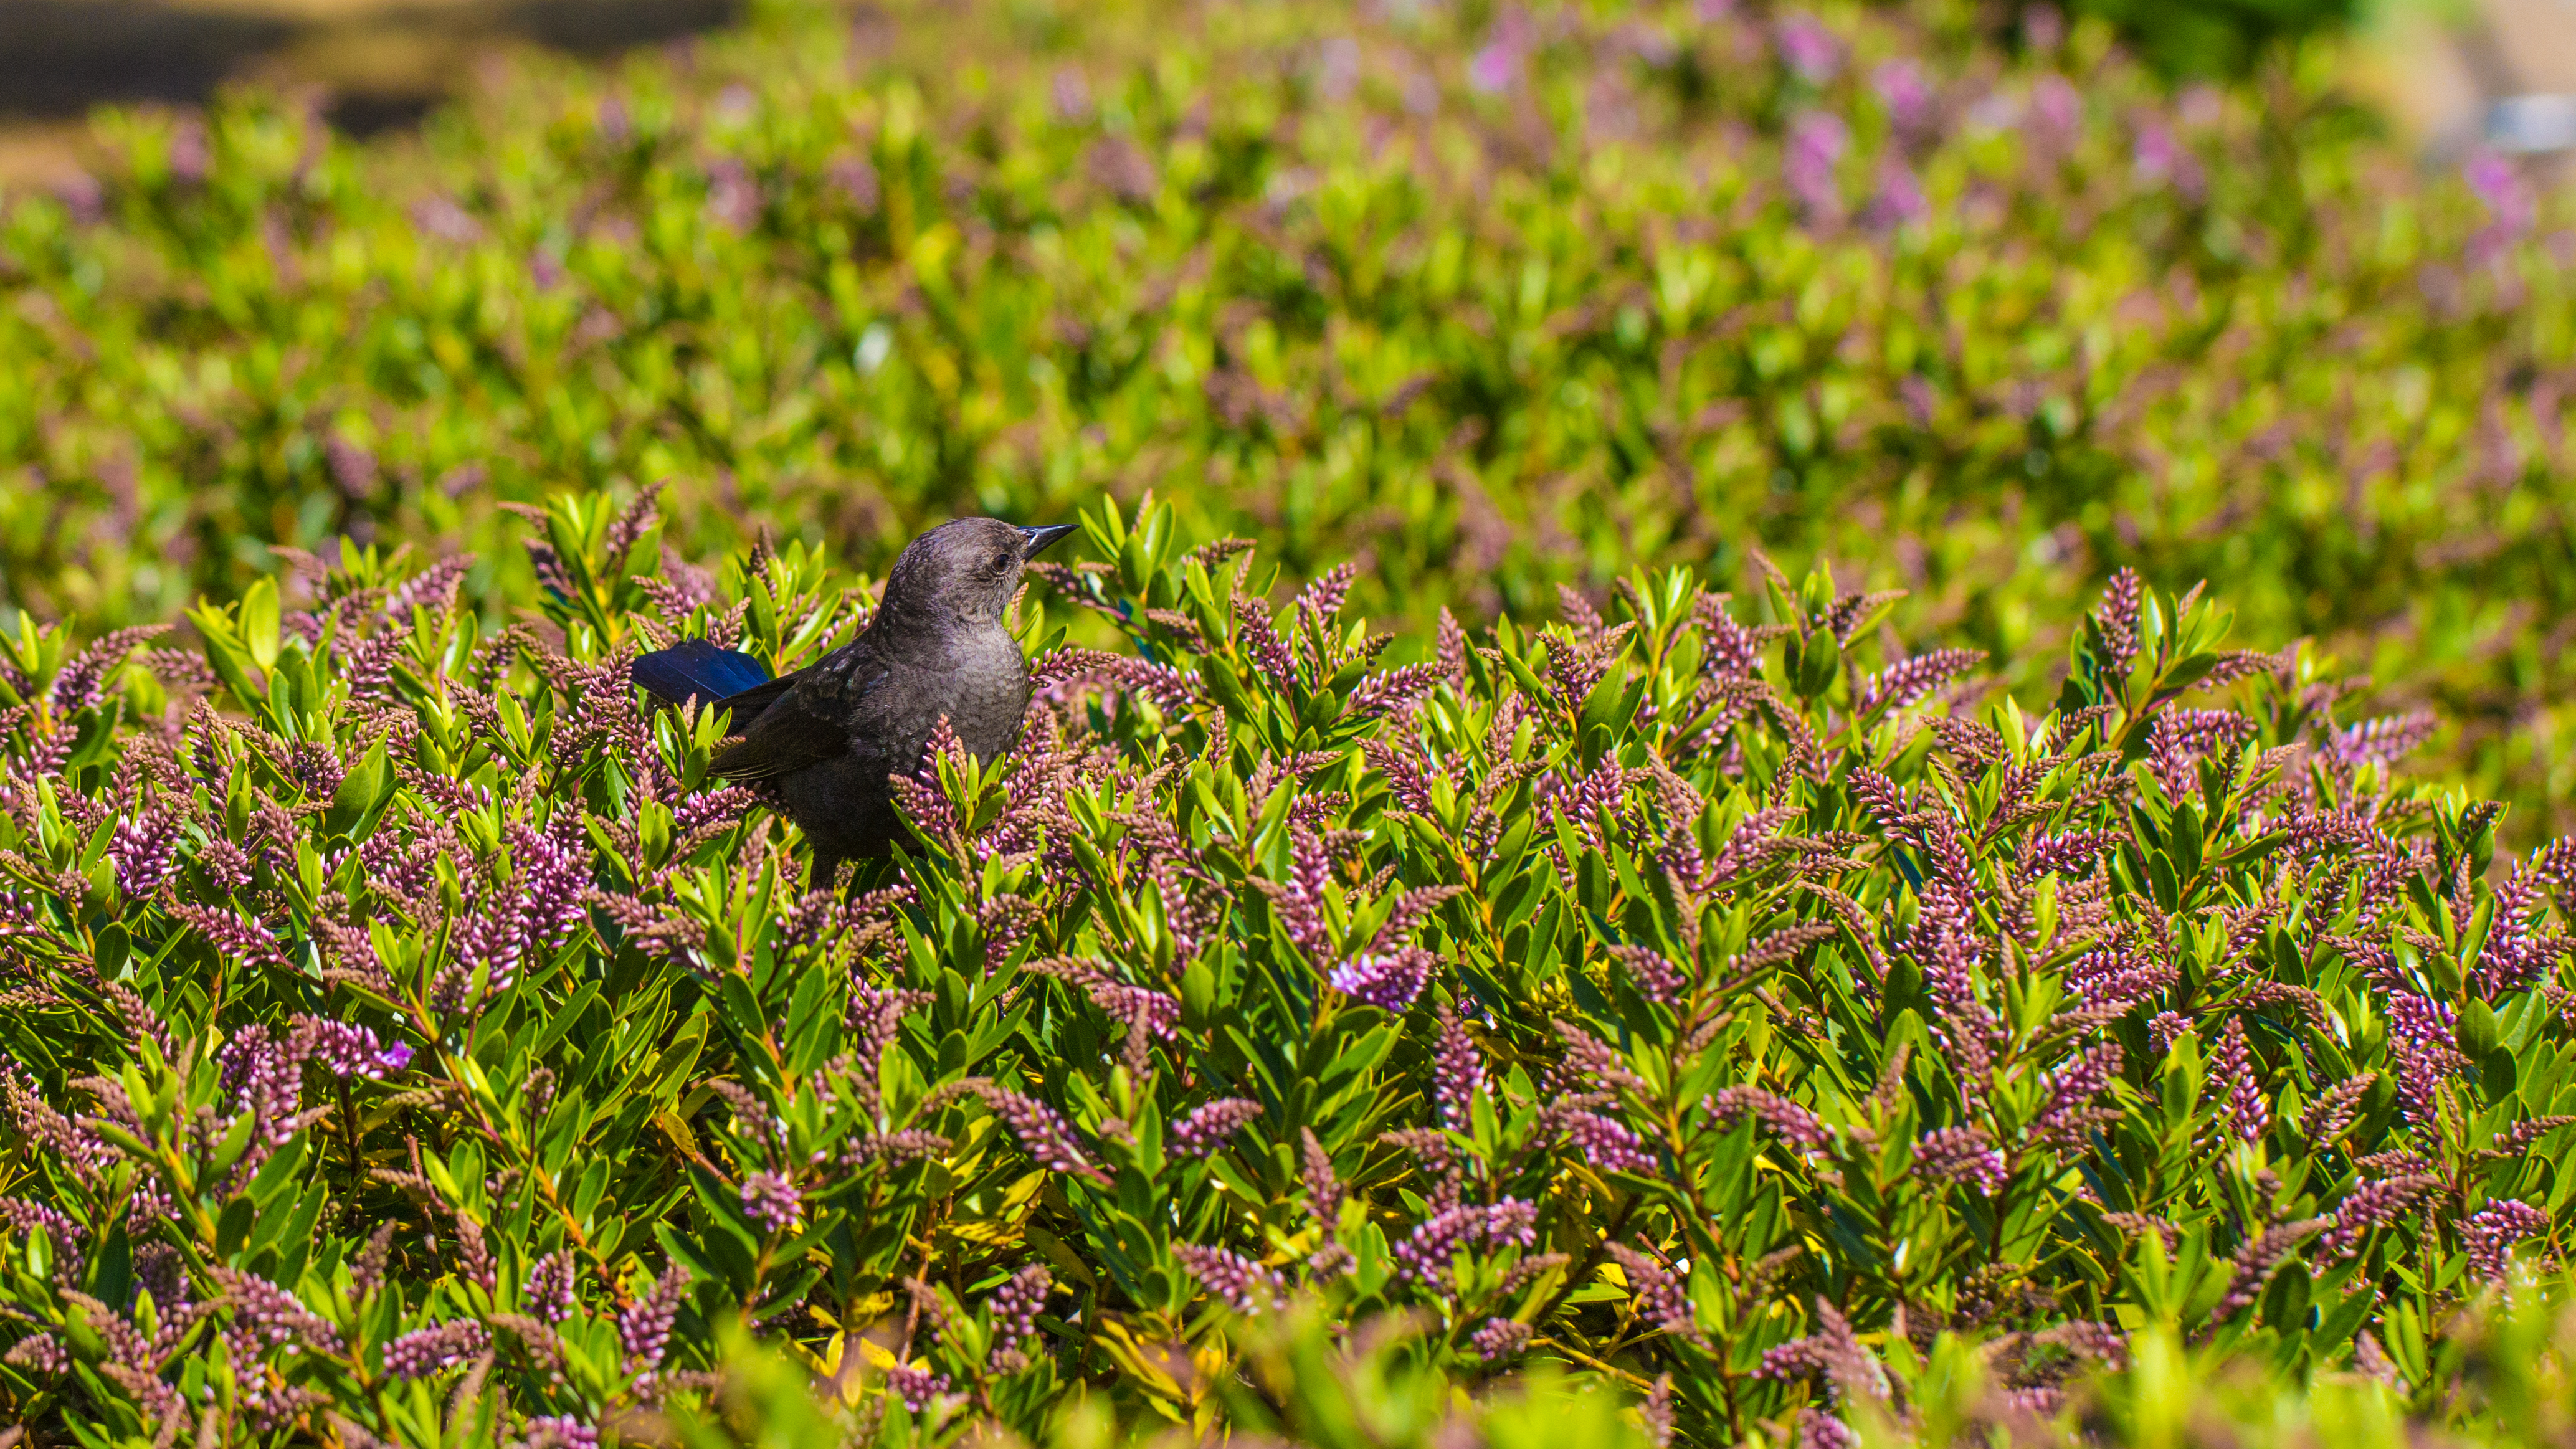
nature, grass, bird, plant, lawn, meadow, prairie, leaf, flower, wildlife, green, garden, flora, fauna, wildflower, grassland, wetland, woodland, habitat, goldengatepark, macro photography, natural environment, perching bird